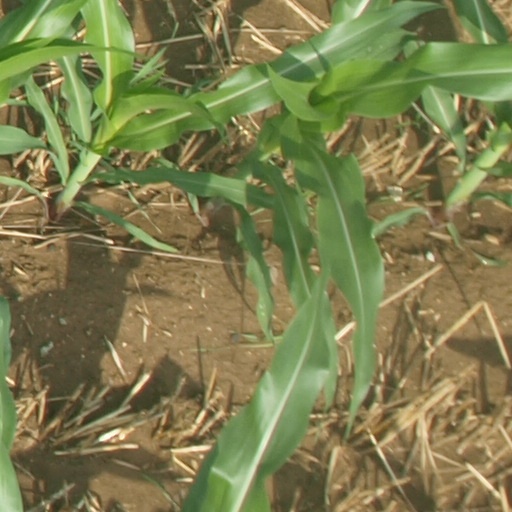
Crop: maize; corn